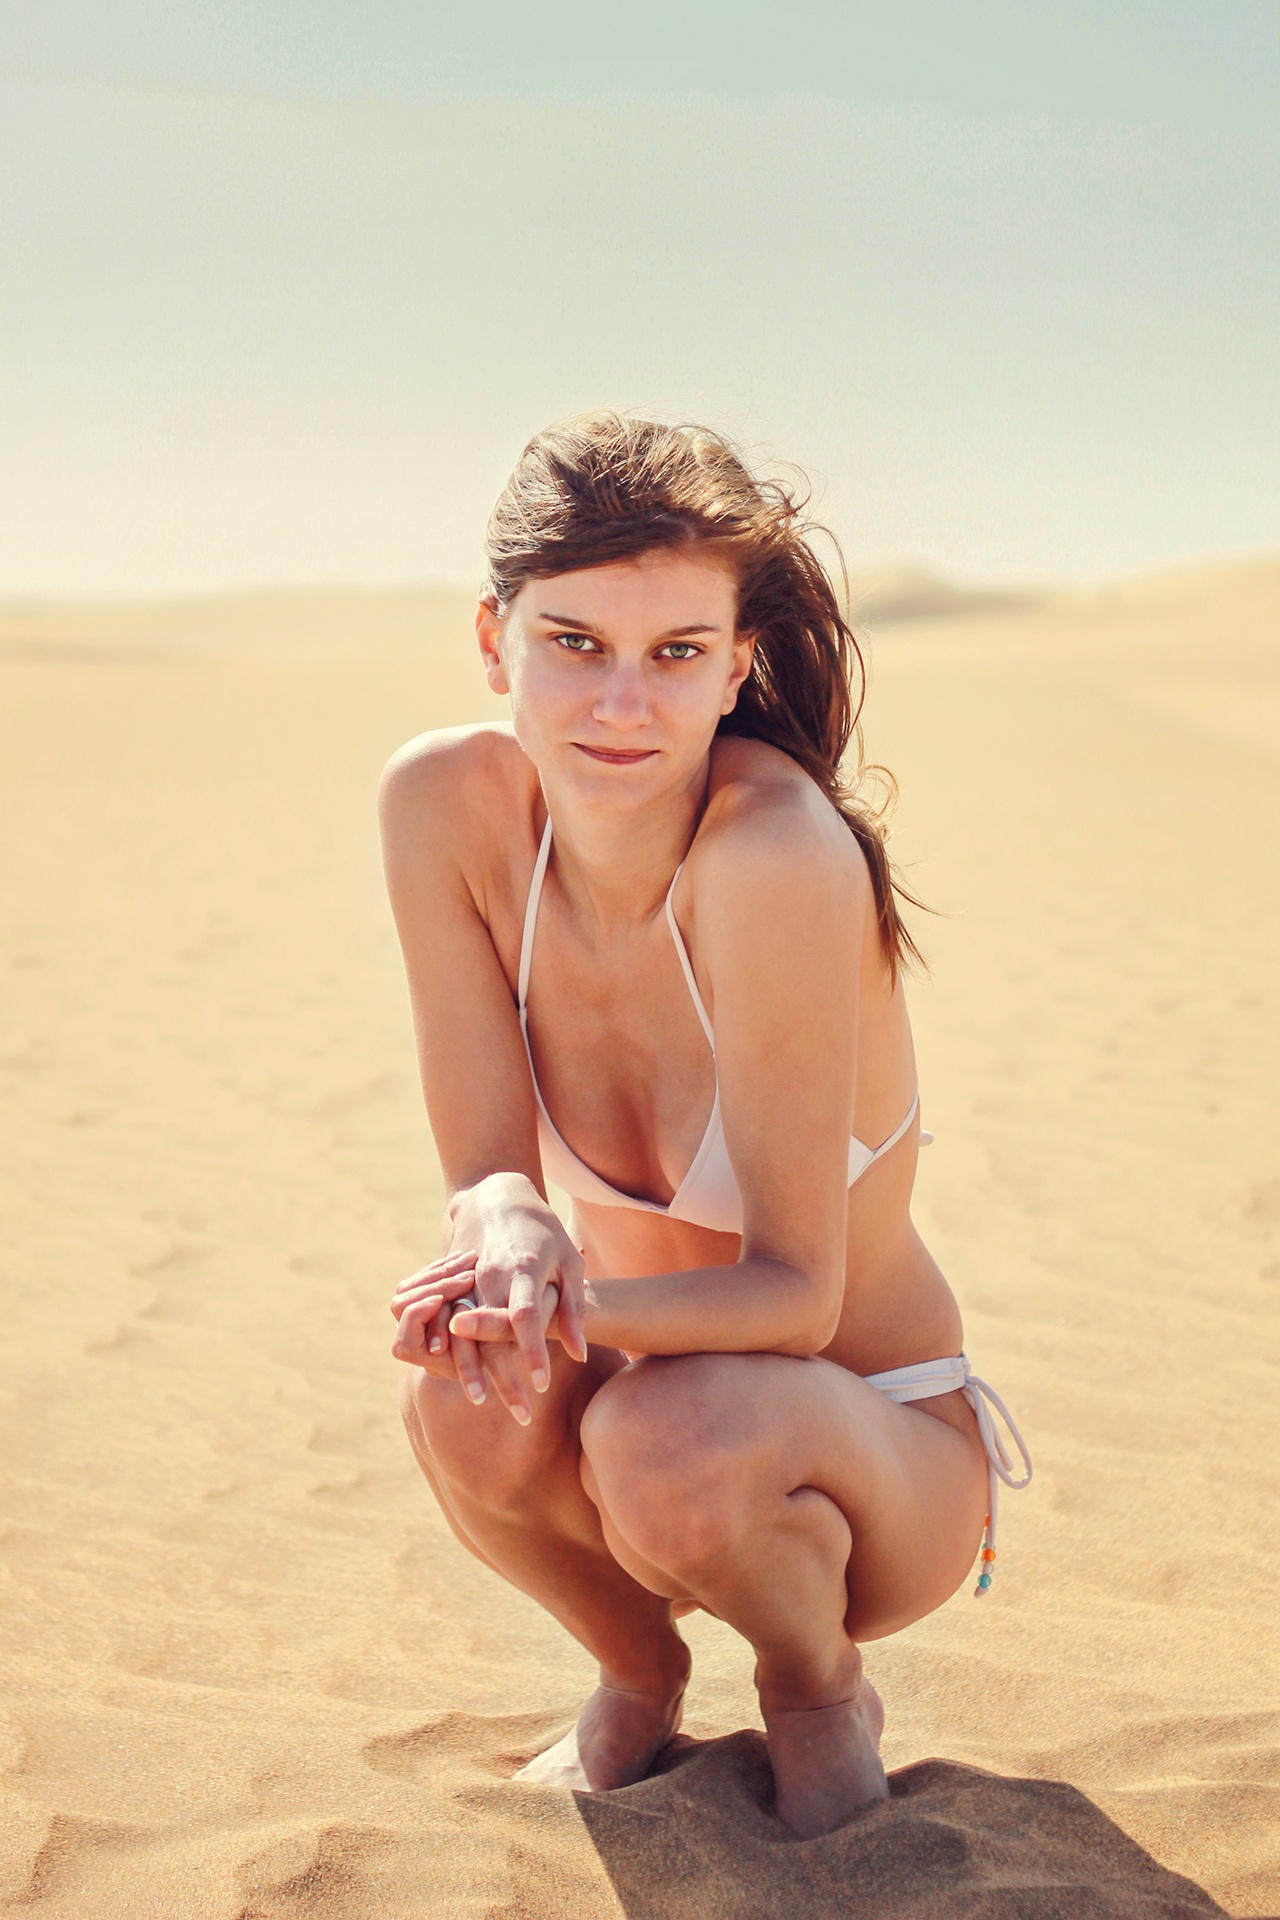
hand, beach, sand, person, girl, woman, hair, summer, vacation, leg, model, holiday, hairstyle, bikini, swimwear, human body, beauty, blond, image, gran canaria, young woman, canary islands, interaction, exposure to the sun, photo shoot, human positions, sun tanning